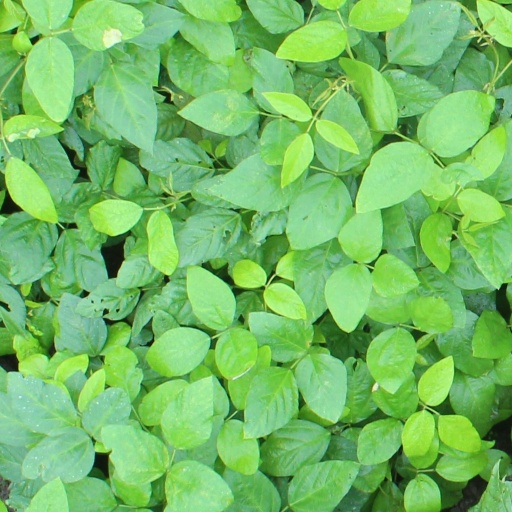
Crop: soybean